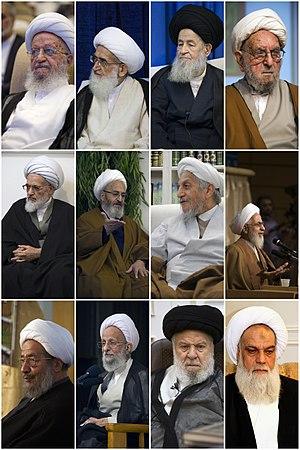
Un ayatollah est l'un des titres les plus élevés décerné à un membre du clergé chiite. Contrairement au clergé sunnite, le clergé chiite est très hiérarchisé. Les ayatollahs sont les chefs et les docteurs considérés comme des experts de l'islam dans les domaines de la jurisprudence, de l'éthique, de la philosophie ou du mysticisme. Ils enseignent la plupart du temps dans les écoles islamiques. Certains ayatollahs portent des turbans noirs ou verts, ce qui indique leur position de sayyid, autrement dit de descendant de Mahomet via sa fille Fatima, épouse d'Ali, le premier Imam dans le chiisme duodécimain. Les autres ayatollahs portent traditionnellement un turban blanc.
Un marjaˤ, aussi appelé marja-e Taqlid ou marji al-taqlid